New Mexico-class battleship

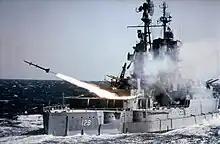
"Mississippi" launching a RIM-2 Terrier missile

The ships were armed with a main battery of twelve /50 caliber Mark IV guns in four, three-gun turrets on the centerline, placed in two superfiring pairs forward and aft of the superstructure. Unlike earlier American battleships with triple turrets, these mounts were true three-gun turrets, in that each barrel could elevate independently. They fired a shell with a bursting charge. The guns had a muzzle velocity of . Early in their careers, the "New Mexico"s and the "Tennessee" class experienced excessive dispersion of shot. After extensive testing, it was eventually discovered to have been caused by overly lengthy chambers, which allowed a gap between the shell and the propellant charges. The problem was eventually corrected with the Mark VII gun. The guns were supplied with 100 shells each and they were capable of a rate of fire of about one salvo per minute, as demonstrated by extensive testing with "Idaho" in October 1942.